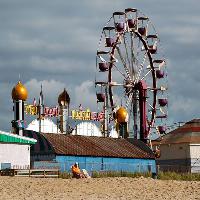
Weather: cloudy or overcast